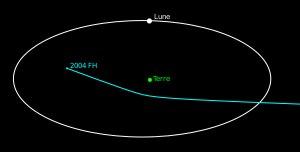
L'astéroïde 2004 FH a été découvert par LINEAR le 15 mars 2004 grâce à un télescope robotisé situé à Socorro au Nouveau-Mexique. C'est un astéroïde Aten dont le diamètre a été estimé à 30 m environ. Il tourne autour du soleil en un peu moins de neuf mois sur une orbite très proche de celle de la Terre. Il présente la particularité d'être l'astéroïde géocroiseur possédant la plus faible inclinaison connue.